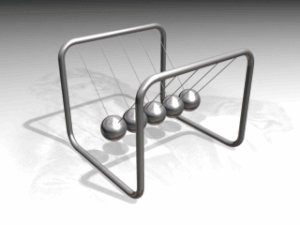
Le pendule de Newton est un pendule se composant de cinq billes et permettant d'illustrer les théories de conservation de la quantité de mouvement et de l'énergie.